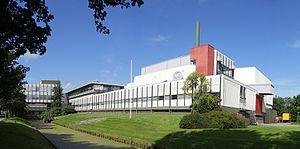
Un institut de recherche est un établissement, laboratoire ou organisme de recherche et d'enseignement spécialisé dans les domaines de la recherche scientifique, de la recherche historique ou dans le domaine de la sociologie et des sciences sociales. Les instituts de recherche peuvent se spécialiser dans la recherche fondamentale ou peuvent être orientés vers la recherche appliquée. Les instituts de recherche peuvent être liés en partenariat à des universités, des musées, des entreprises et des ministères.